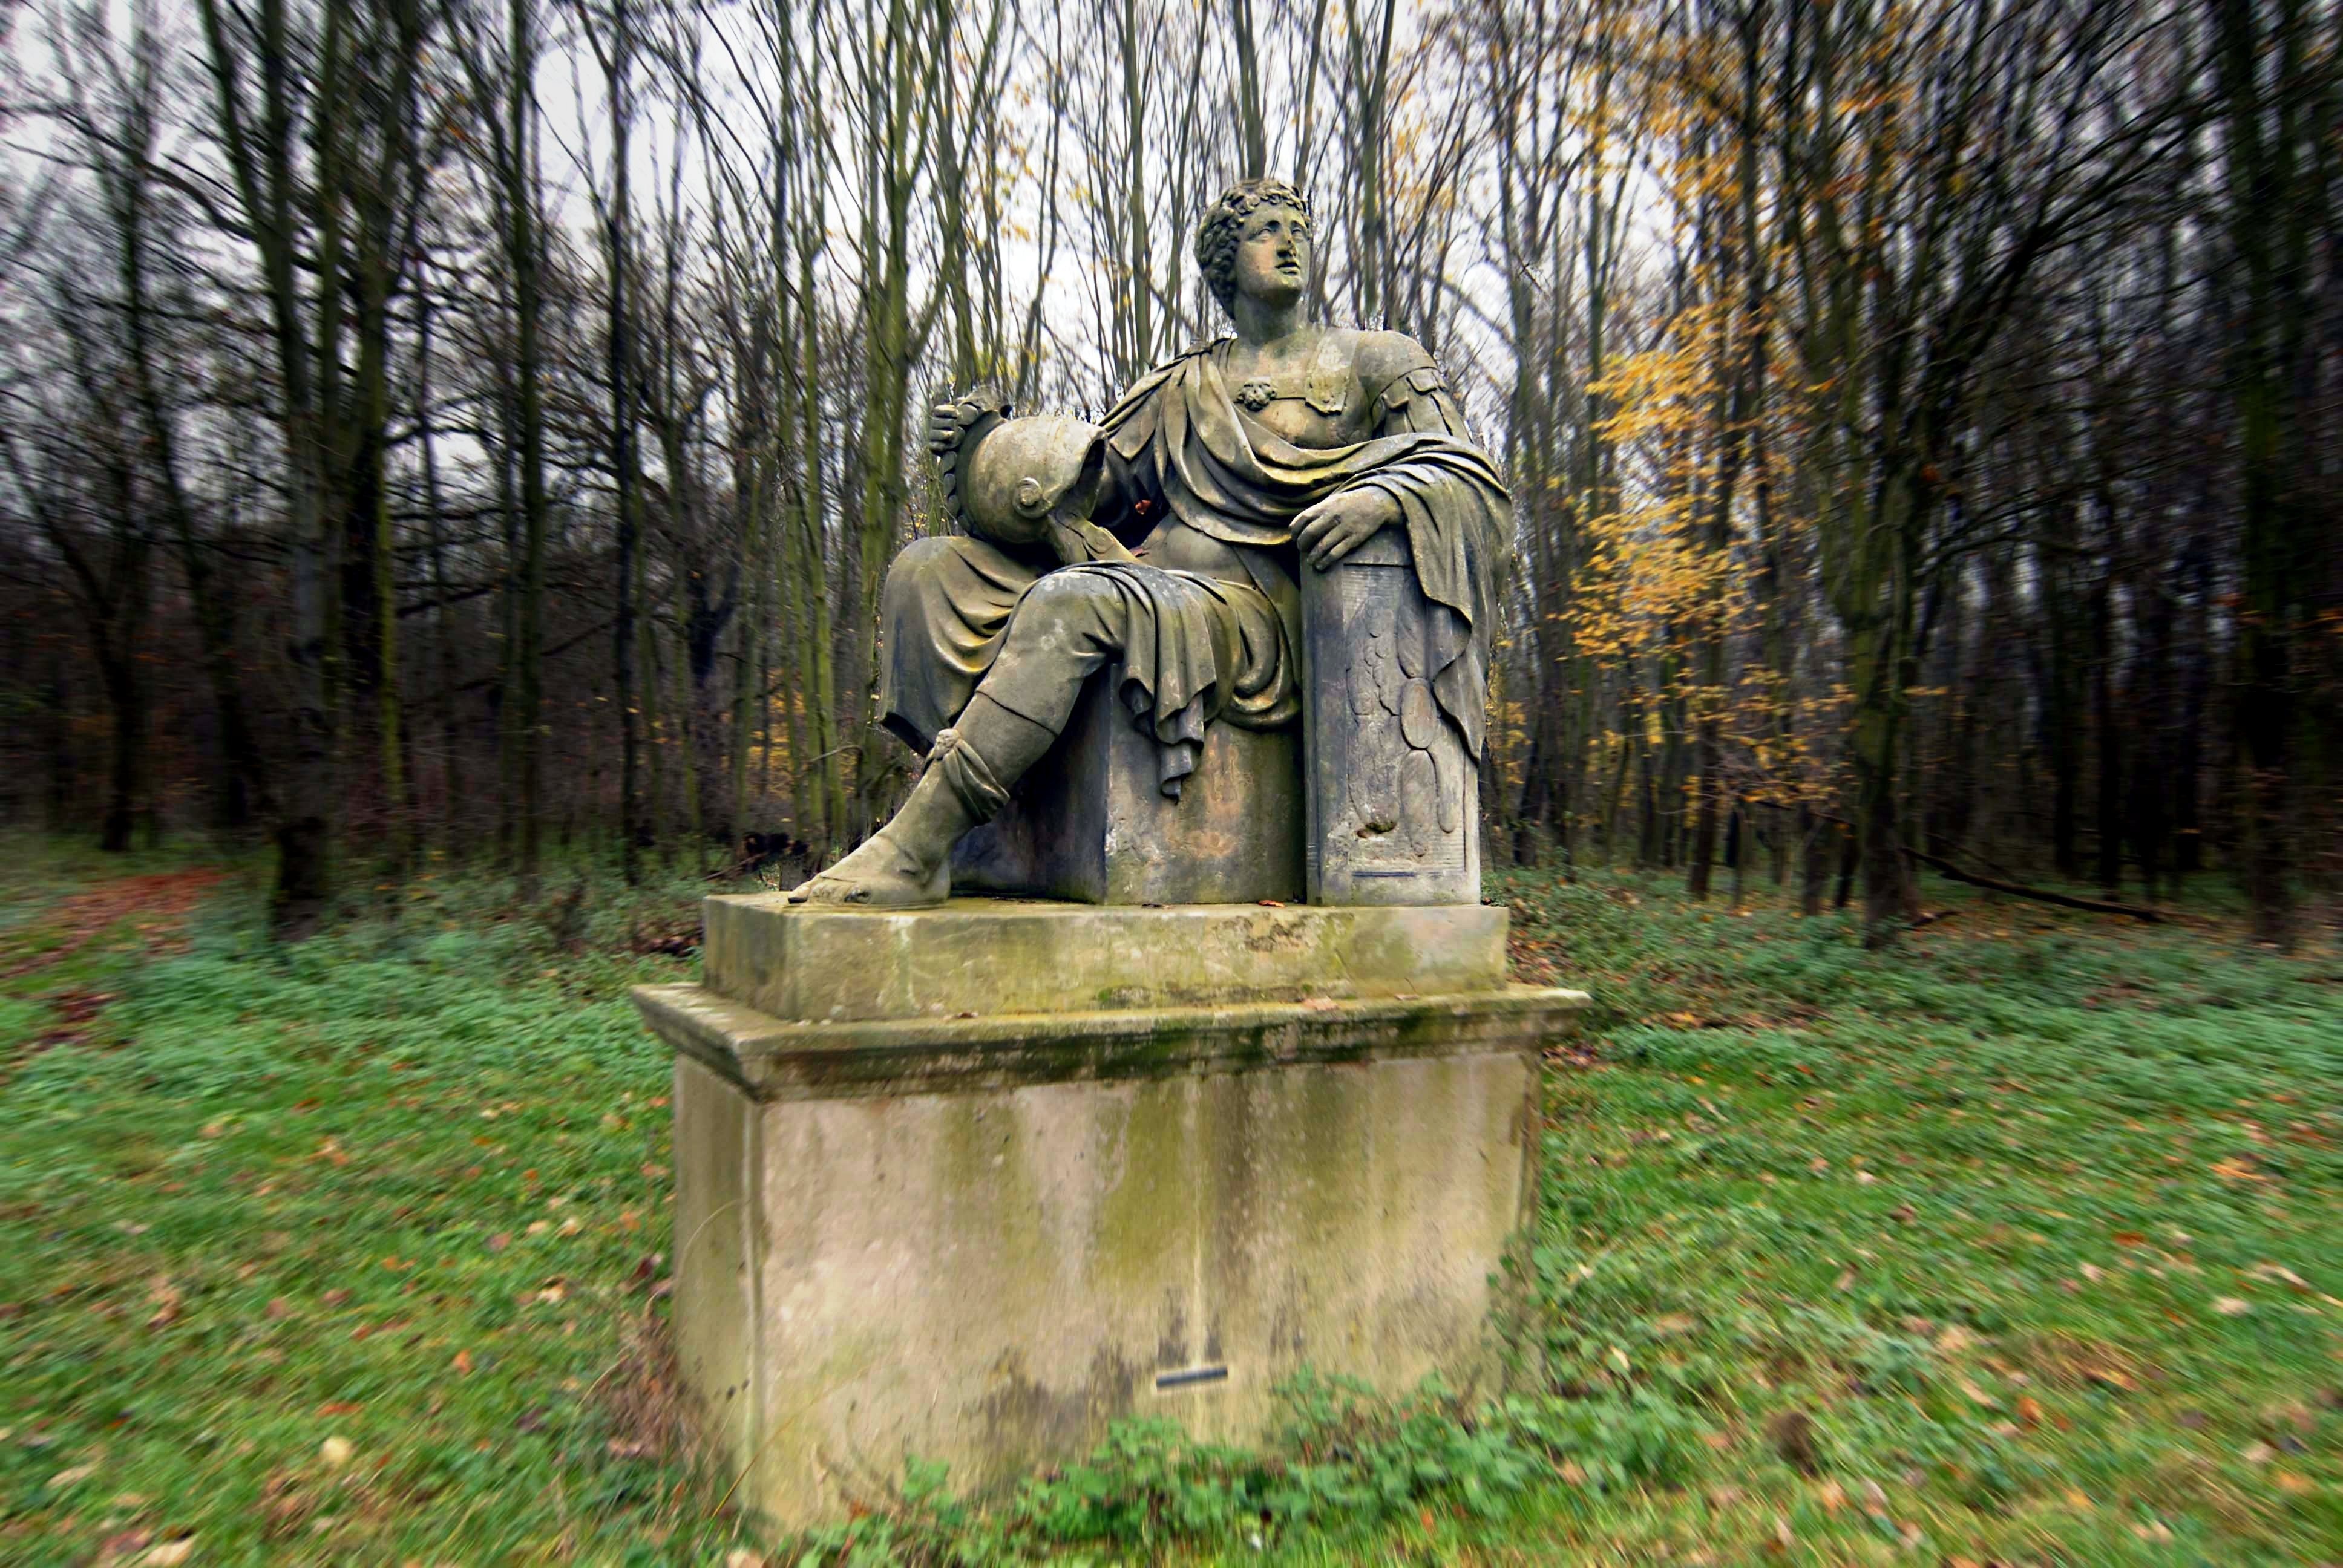
meadow, monument, statue, sculpture, art, park veltrusy, god marth